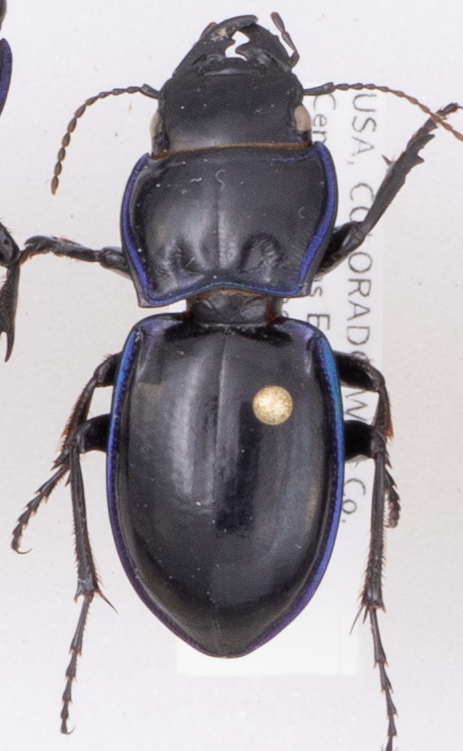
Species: Pasimachus elongatus
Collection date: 2019-06-19
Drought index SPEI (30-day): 1.28
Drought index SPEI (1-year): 0.39
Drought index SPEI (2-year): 0.47